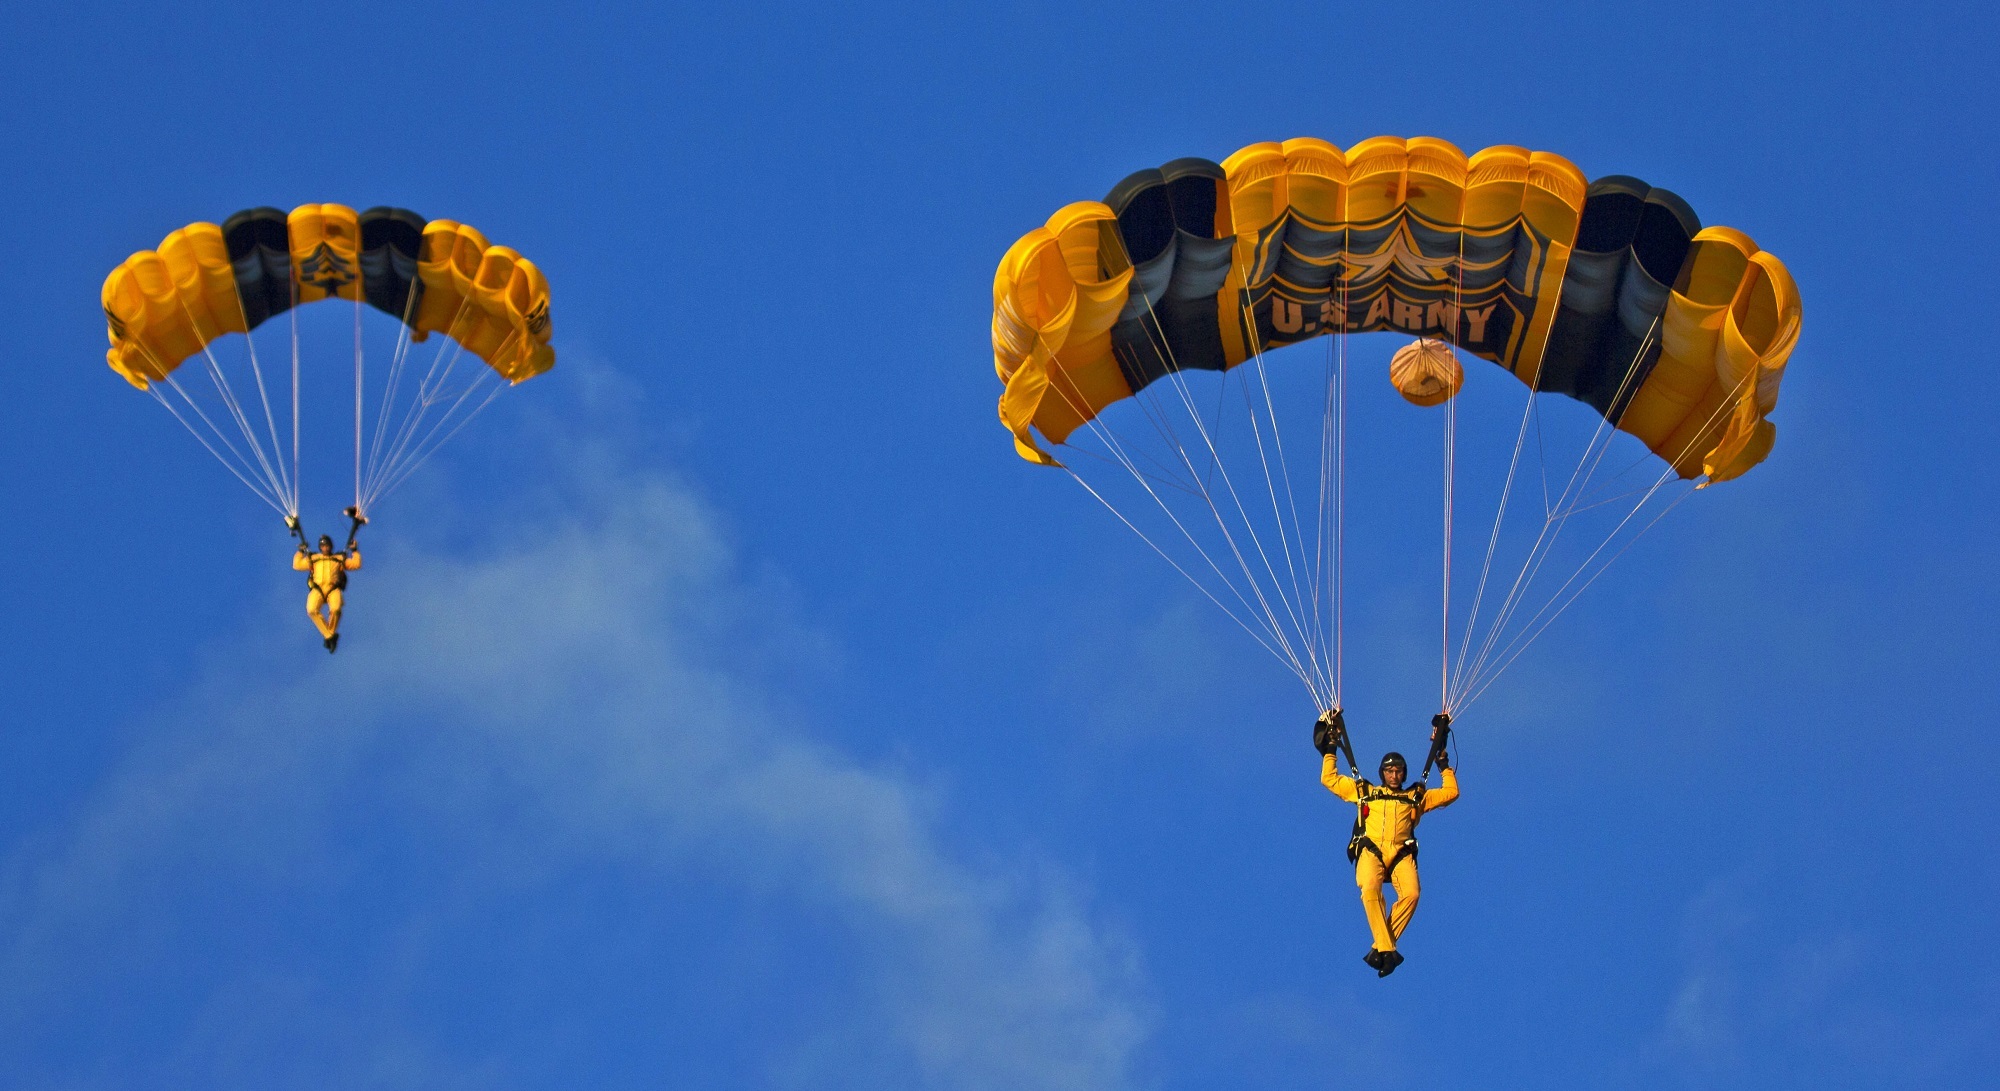
wing, sky, military, jumping, army, flight, usa, blue, floating, freedom, extreme sport, parachute, sports equipment, skydiving, men, sports, performance, risk, parachuting, air sports, jumpsuit, skydivers, golden knights, parachute team, atmosphere of earth